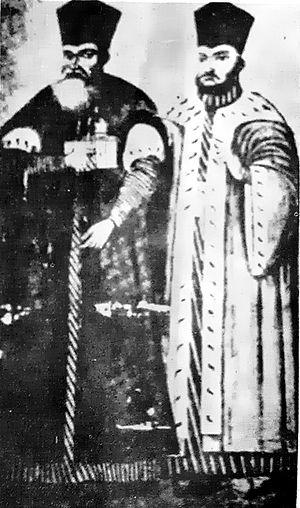
Antioch Cantemir est prince de Moldavie de 1695 à 1700 et de 1705 à 1707. La monarchie était élective dans les principautés roumaines de Moldavie et de Valachie, comme en Transylvanie et en Pologne voisines. Le souverain était élu par les boyards, puis agréé par les Ottomans : pour être nommé, régner et se maintenir, il s'appuyait sur les partis de boyards et fréquemment sur les puissances voisines, habsbourgeoise, polonaise, russe et surtout turque, car jusqu'en 1859 les deux principautés étaient vassales et tributaires de la « Sublime Porte ».
Constantin Cantemir est prince de Moldavie durant huit ans, 1685 à 1693. La monarchie était élective dans les principautés roumaines de Moldavie et de Valachie, comme en Transylvanie et en Pologne voisines. Le souverain était élu par les boyards, puis agréé par les Ottomans : pour être nommé, régner et se maintenir, il s'appuyait sur les partis de boyards et fréquemment sur les puissances voisines, habsbourgeoise, polonaise, russe et surtout turque, car jusqu'en 1859 les deux principautés étaient vassales et tributaires de la « Sublime Porte ».
Voyage en divers États d'Europe et d'Asie entrepris pour découvrir un nouveau chemin à la Chine est un récit de voyage réalisé entre 1685 et 1690 dans l'Empire ottoman et l'Empire russe, écrit par Philippe Avril, un jésuite à la recherche d'une voie terrestre vers la Chine, et la mission jésuite en Chine, et publié à Paris, en 1693.